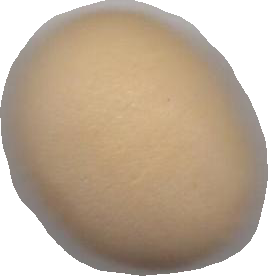
Variety: Grobogan